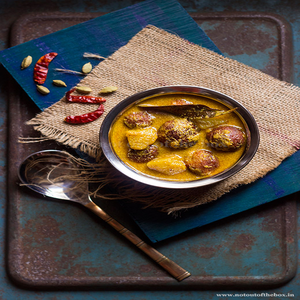
Dish: kofta